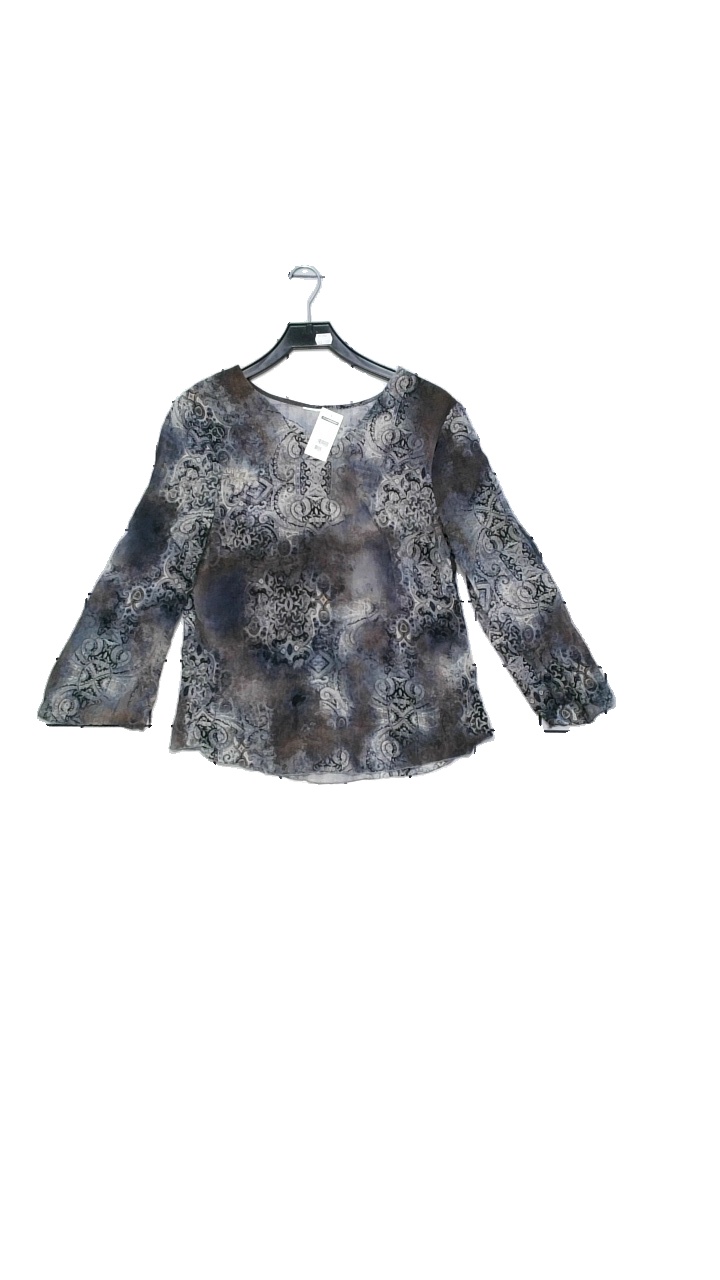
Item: Blouse (Ladies)
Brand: Missing
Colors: Multicolor, Brown, Beige, Grey
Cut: Regular, Loose
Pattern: Geometric print
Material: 100% polyester
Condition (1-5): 4
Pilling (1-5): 4
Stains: Minor
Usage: Reuse
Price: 50-100